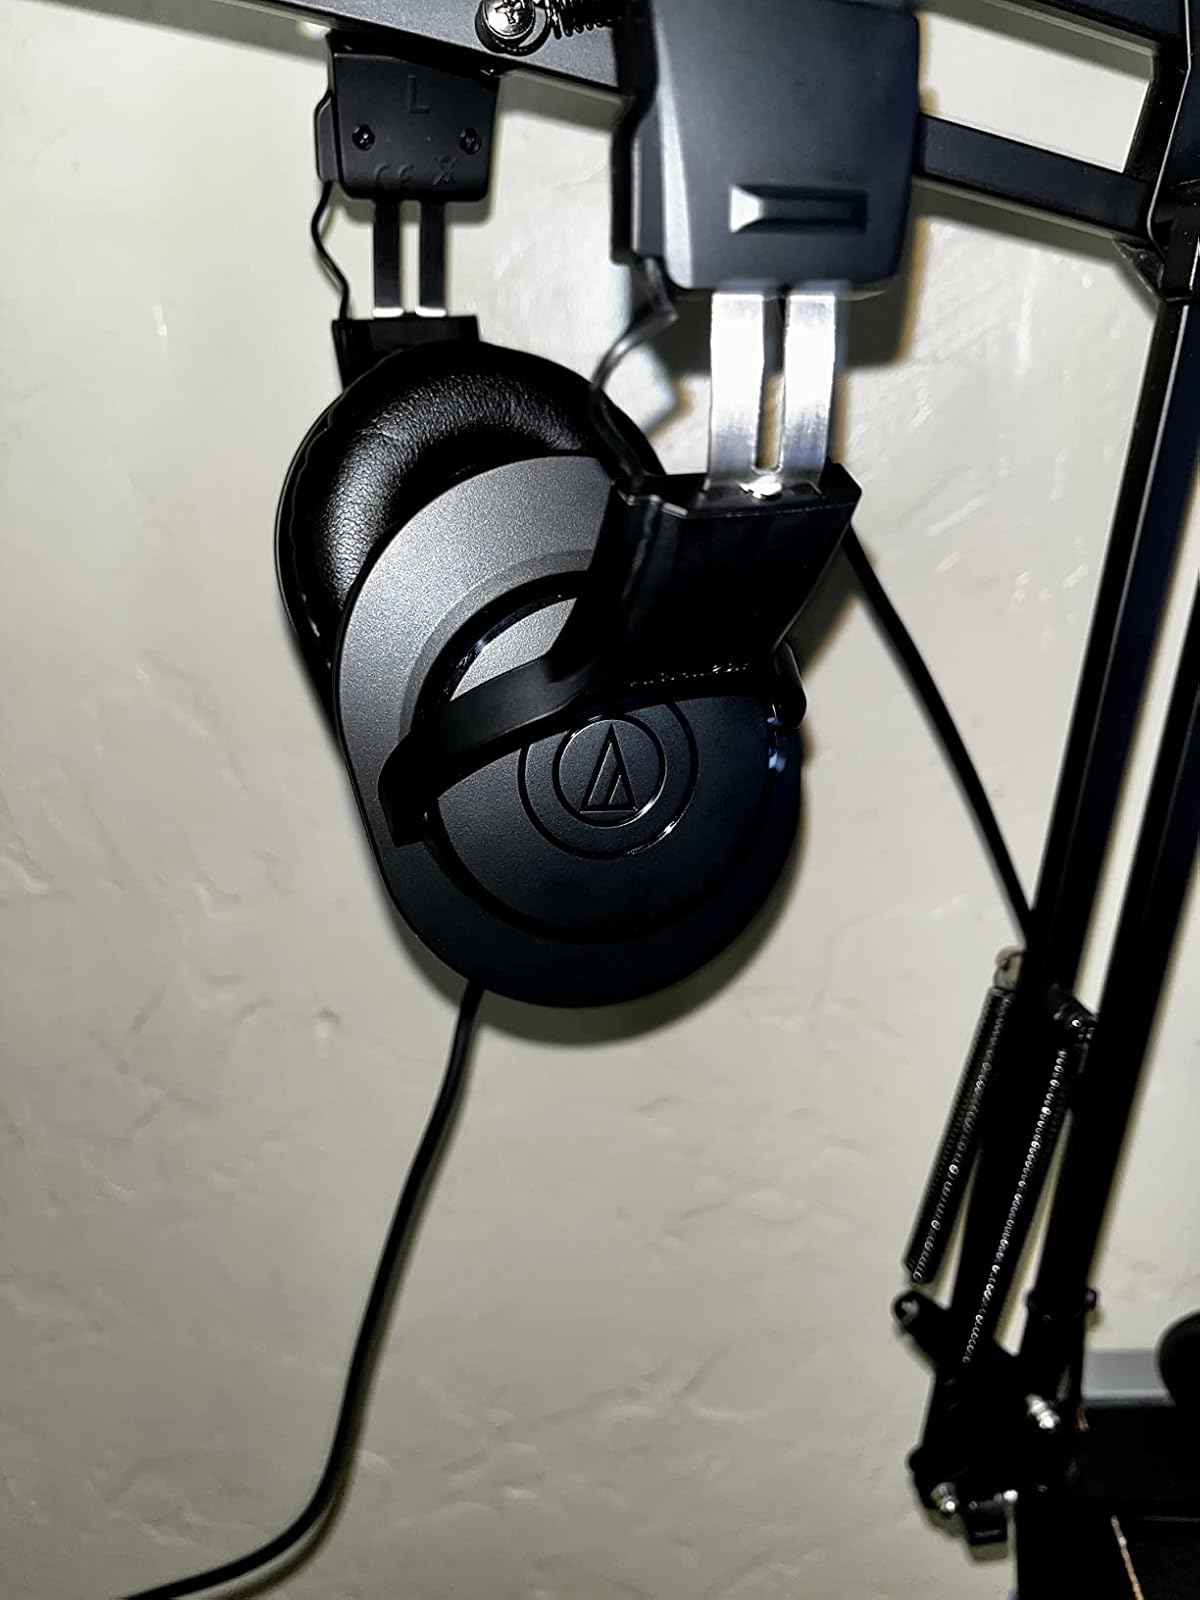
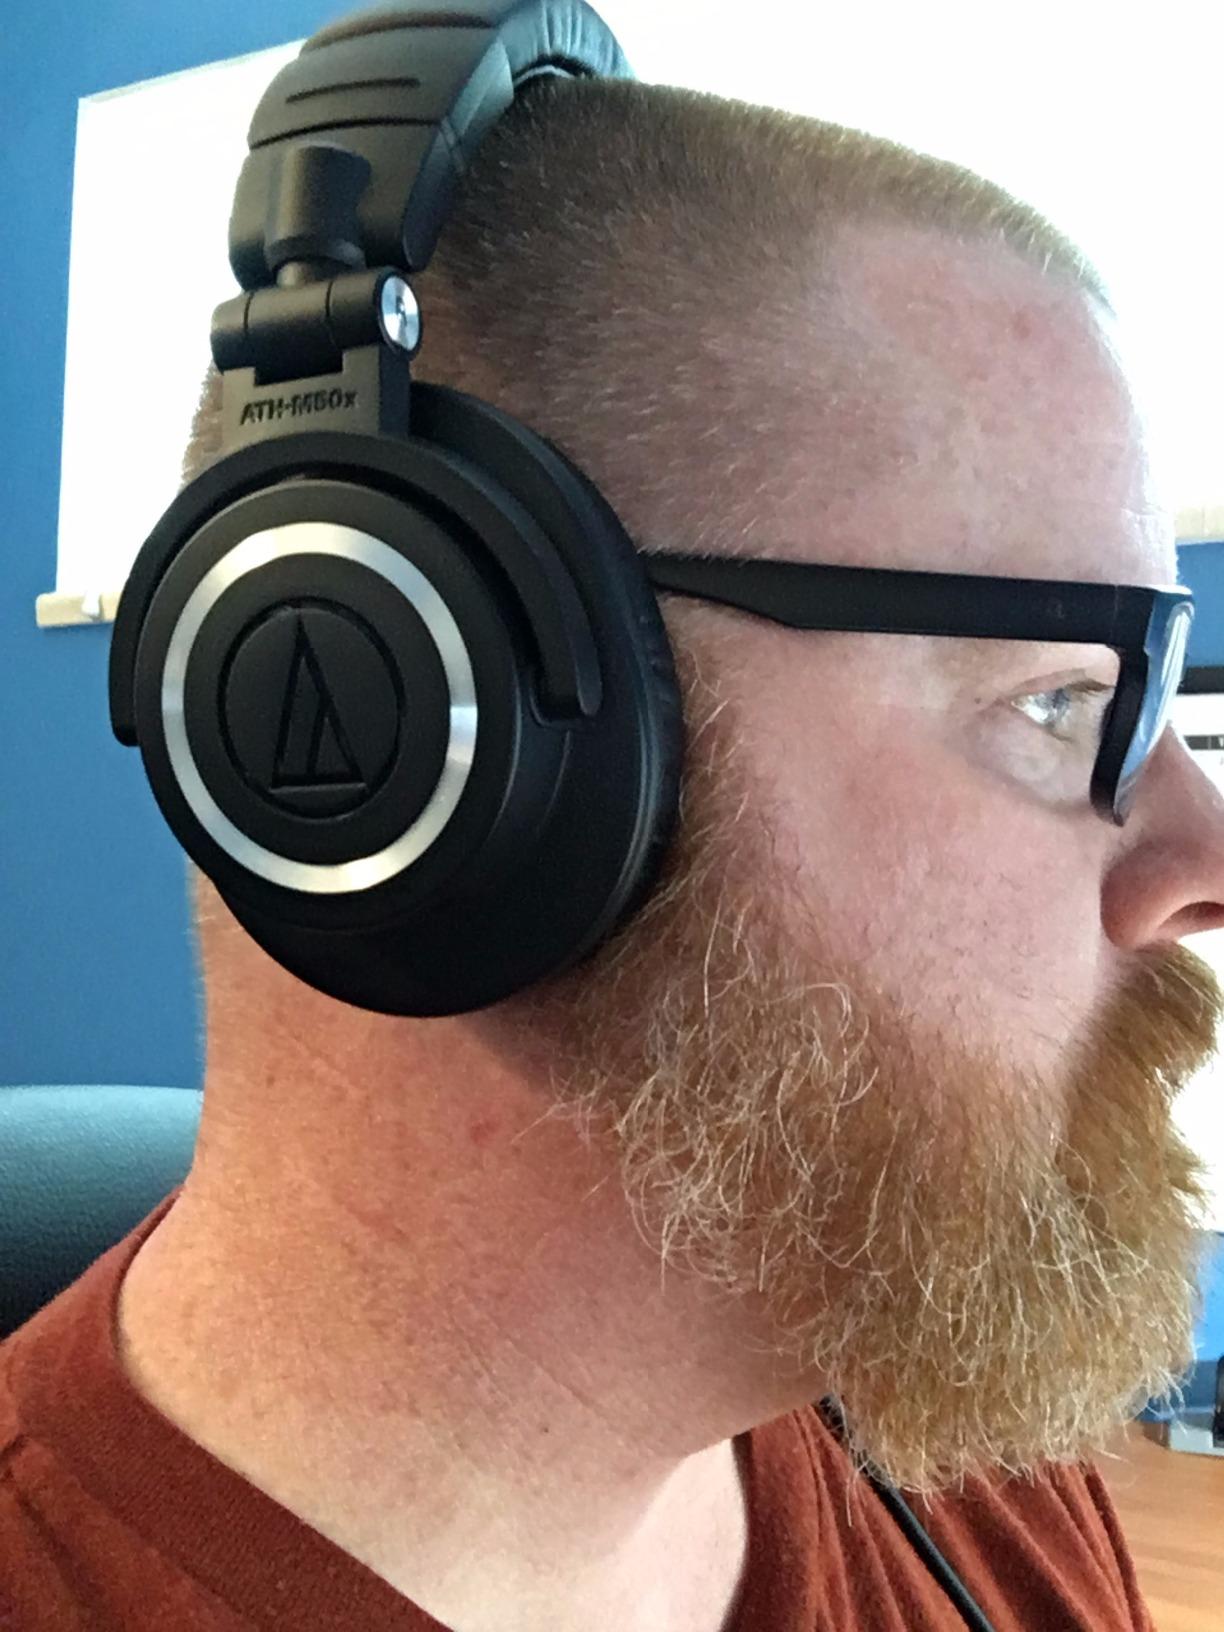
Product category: headphones
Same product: no